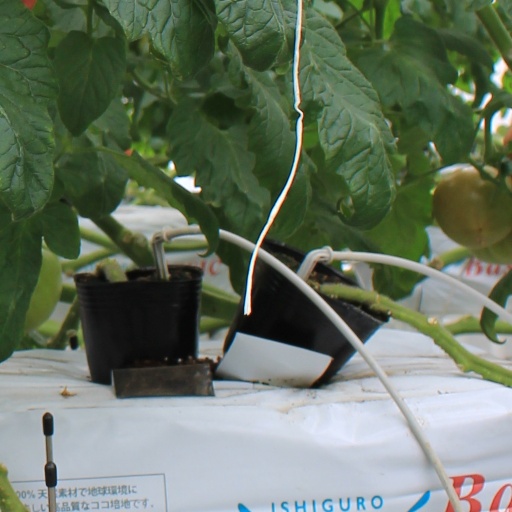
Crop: tomato